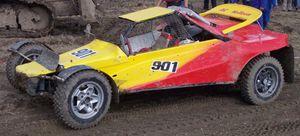
L'autocross est une forme de compétition automobile qui consiste en des courses automobiles organisées sur des circuits de terre. Ce sport est né dans les années 1950 à Barenton dans le sud de la Manche en France.